Kaputt Mundi

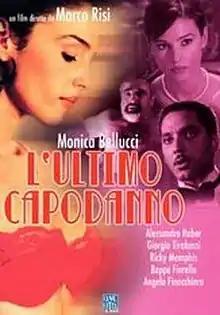

Kaputt Mundi is a 1998 Italian comedy drama film directed by Marco Risi. It is based on the short story " L'ultimo capodanno dell'umanità" by Niccolò Ammaniti.